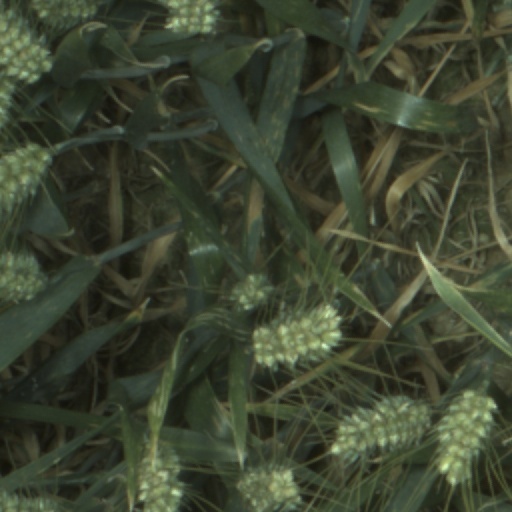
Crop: wheat